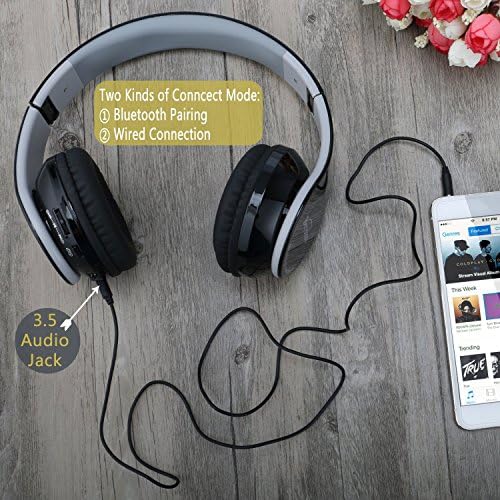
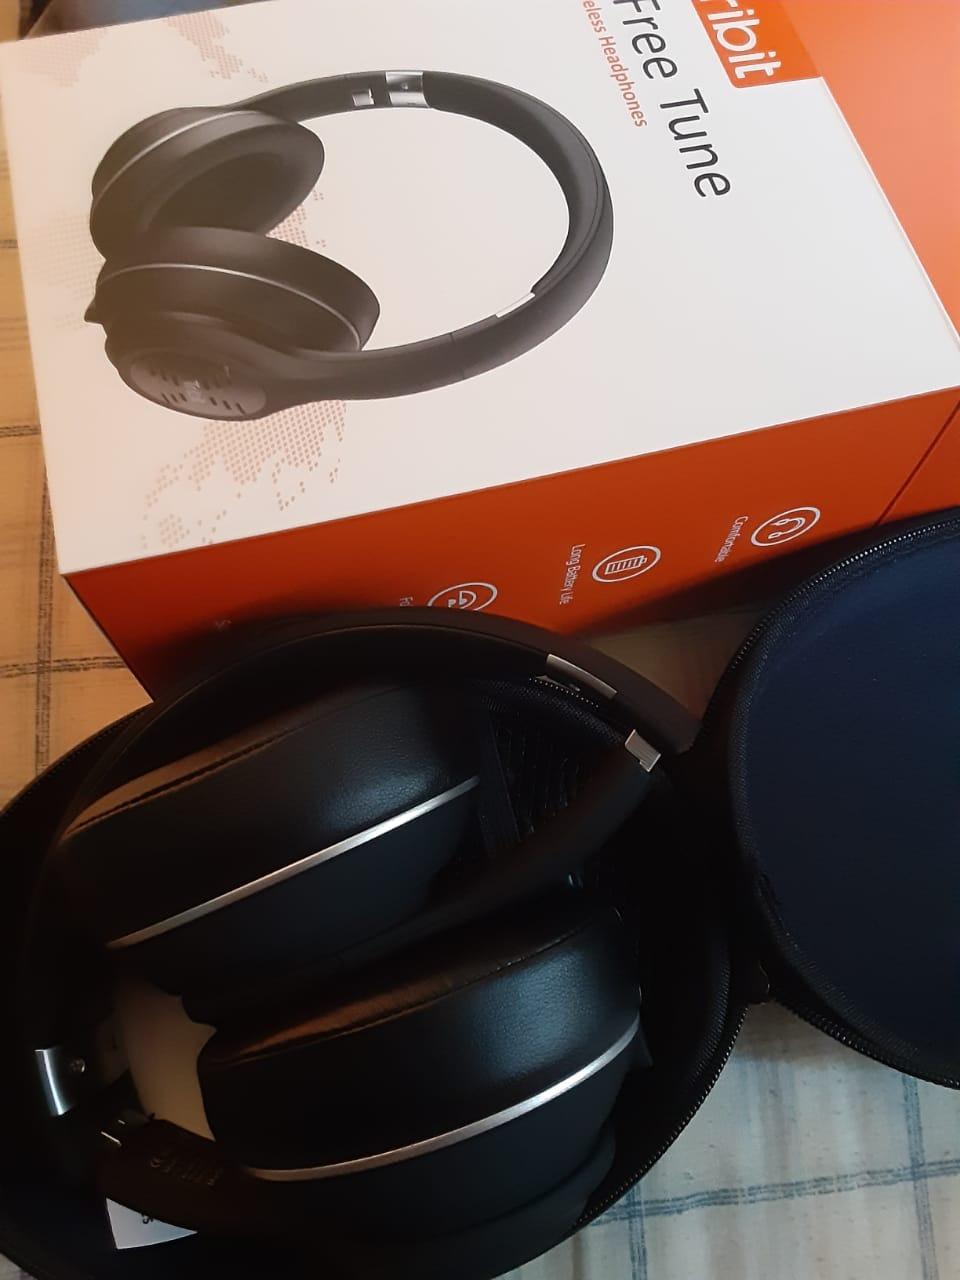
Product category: headphones
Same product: no